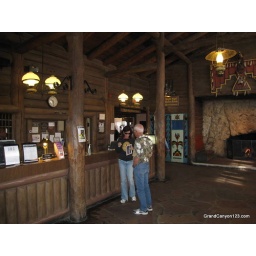
bright angel lodge check in desk south rim grand canyon